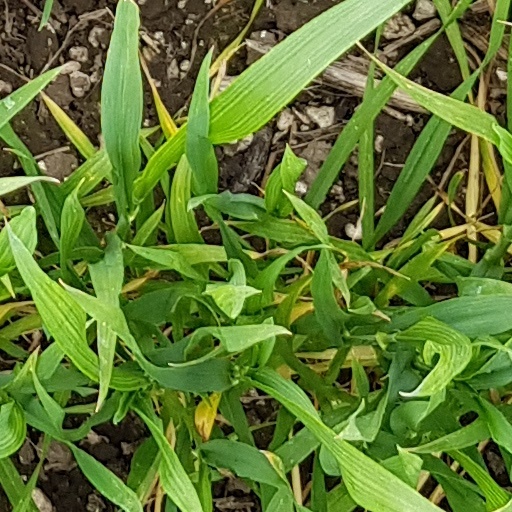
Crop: wheat